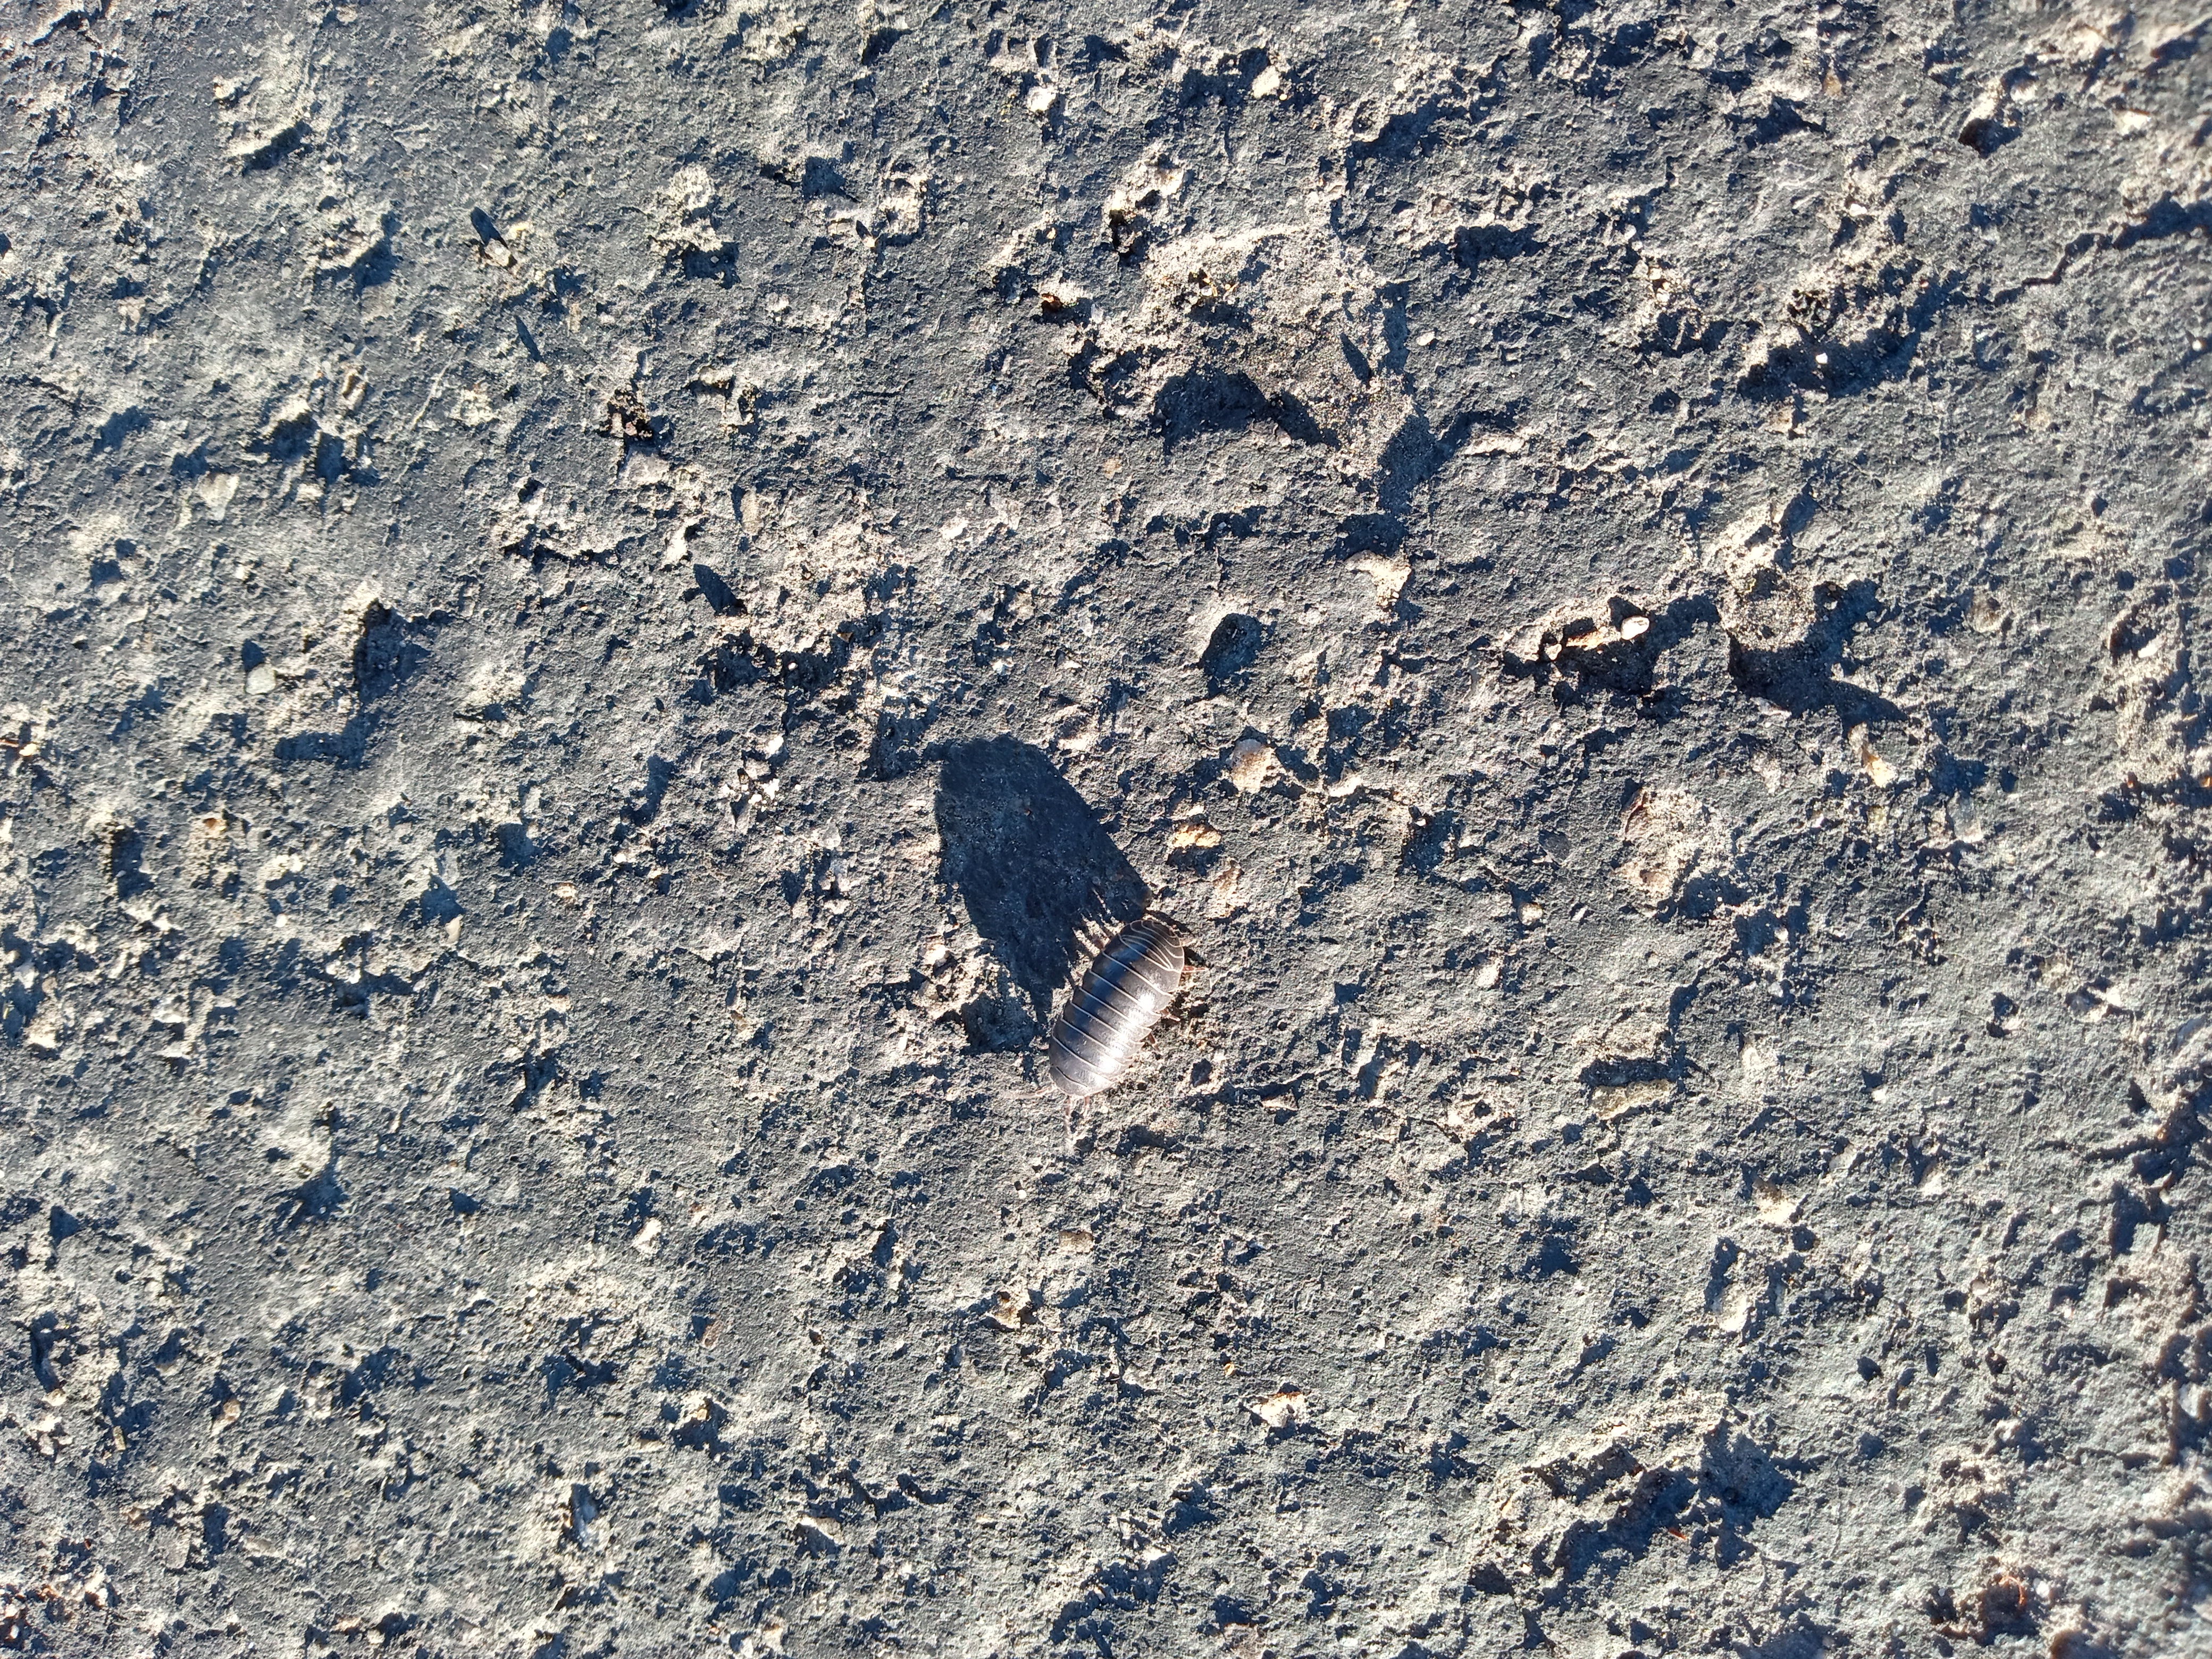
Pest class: non_pest_herbivores